Triplarina volcanica

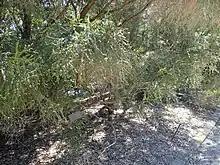
Habit

Triplarina volcanica is a species of flowering plant in the myrtle family, Myrtaceae and is endemic to Queensland, where it is only found in three mountainous areas. It is a shrub with elliptical to egg-shaped leaves with the narrower end towards the base and flowers with five sepals, five white petals and fourteen to sixteen stamens.